Diego de Roxas

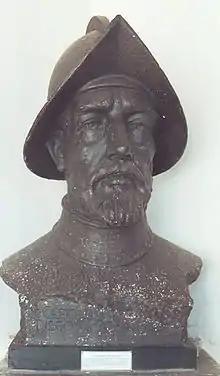

Diego de Roxas or Rojas (1500–1543) was a Spanish soldier, explorer, and conquistador of Central America and South America.